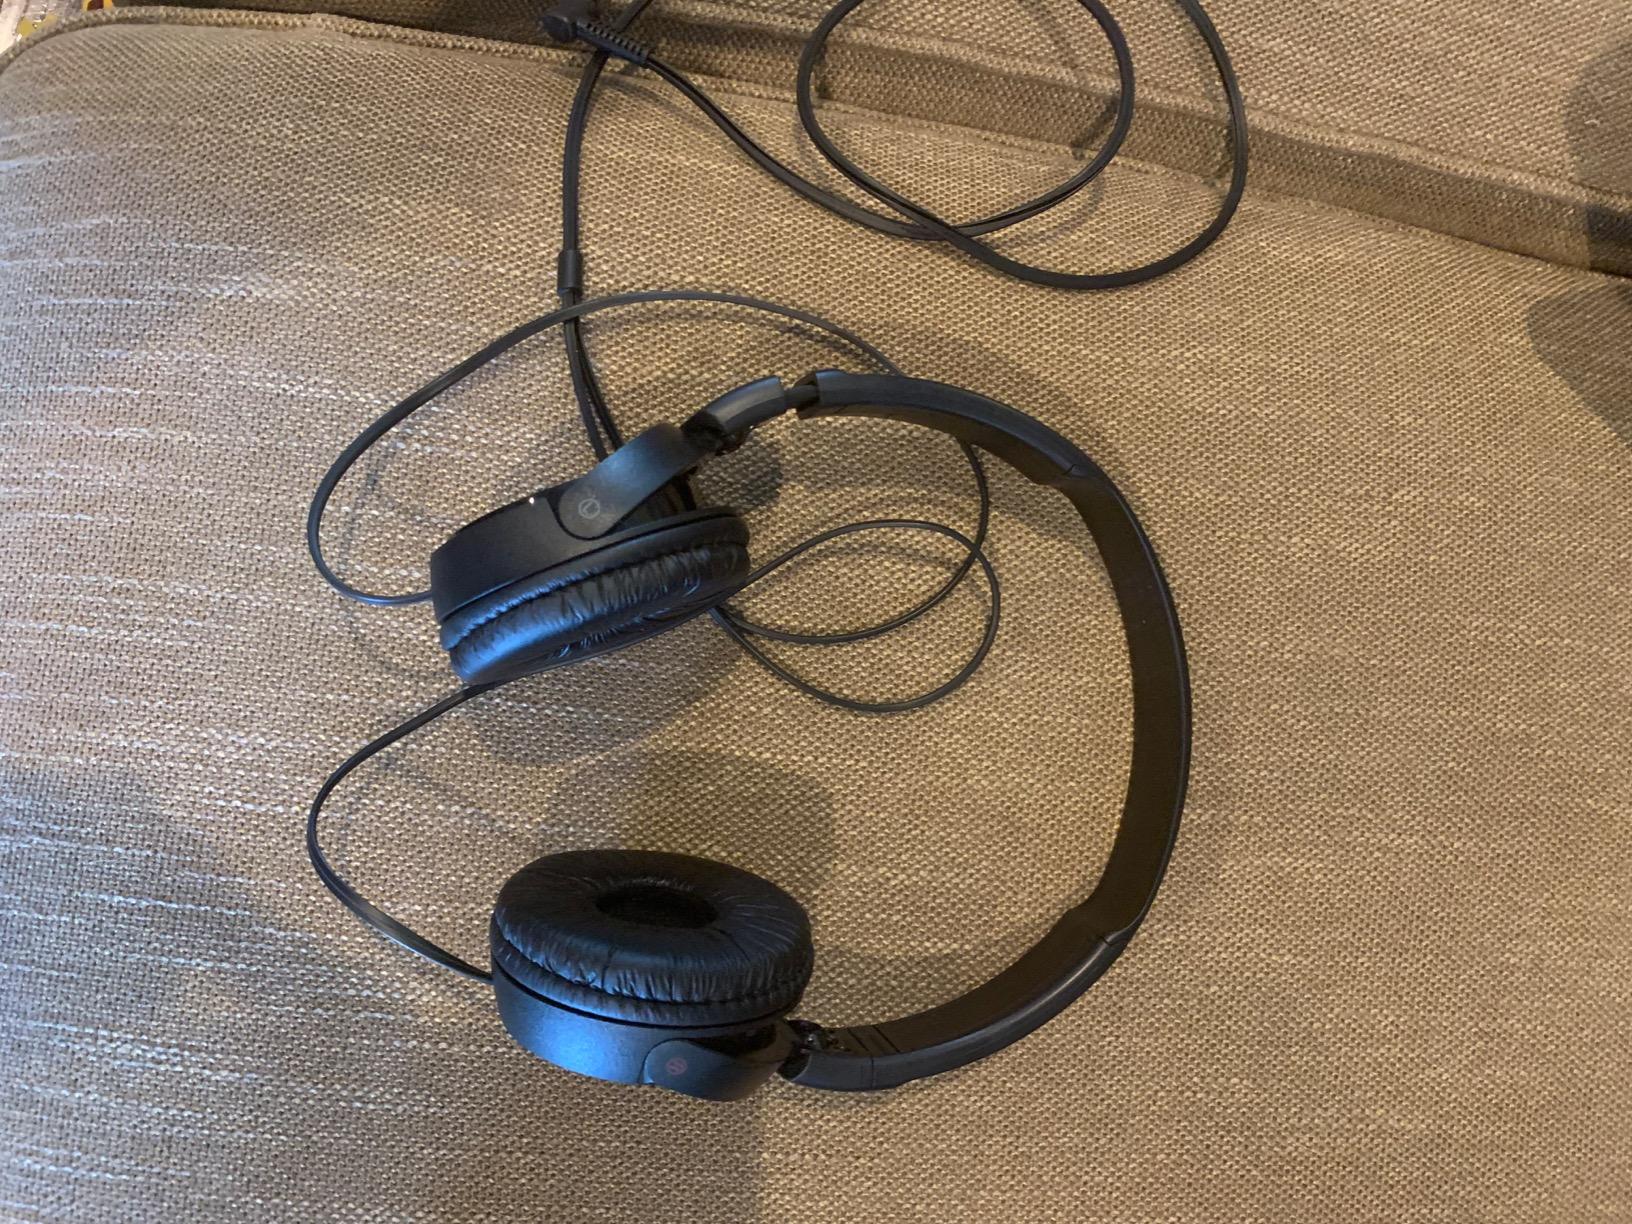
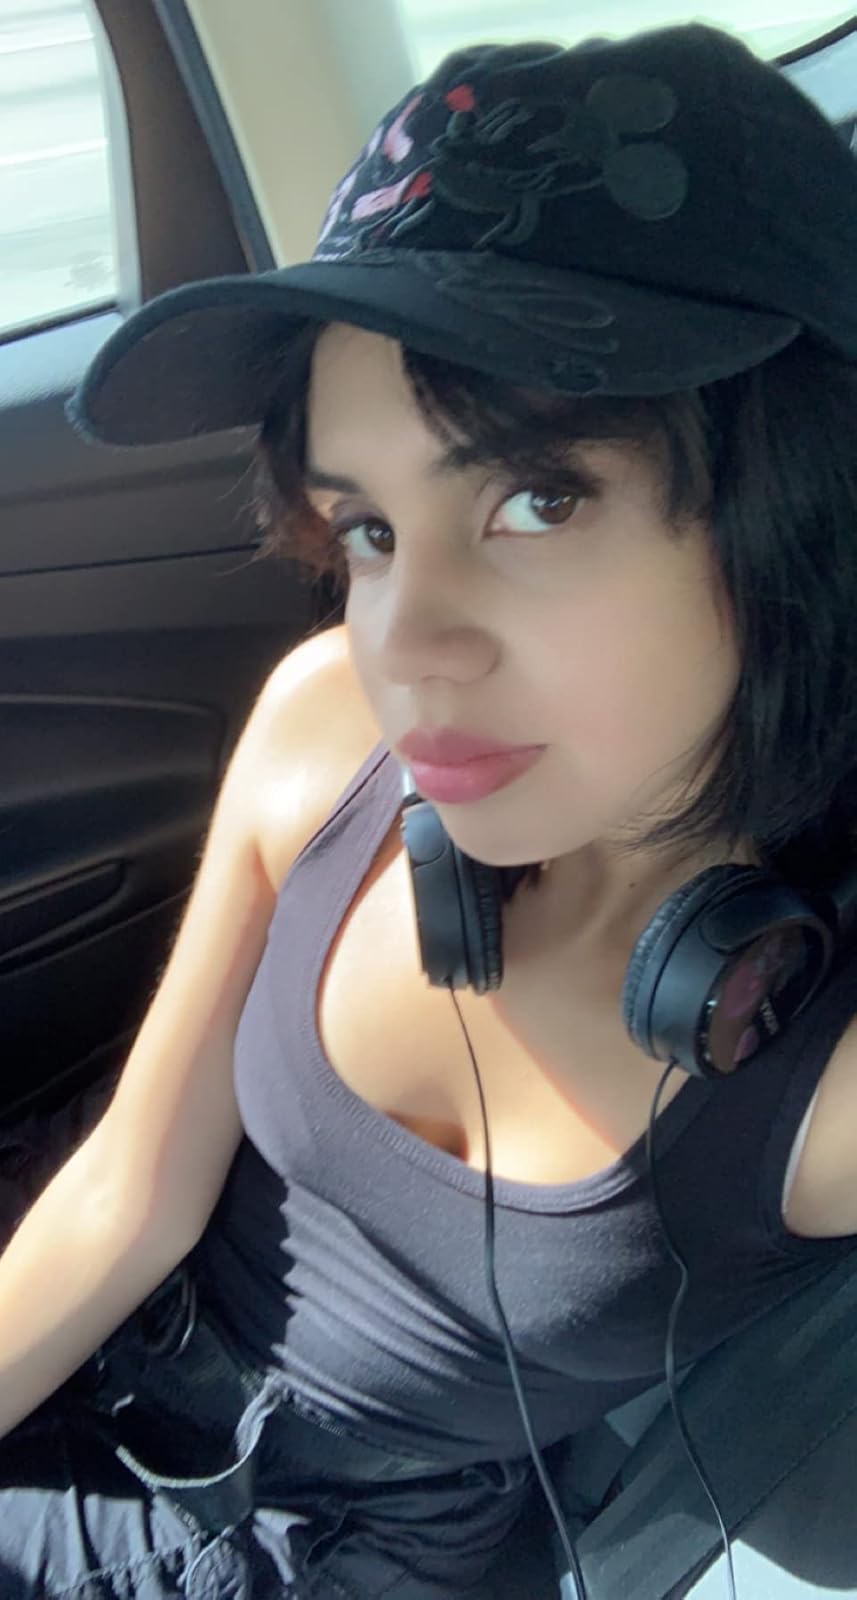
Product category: headphones
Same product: yes